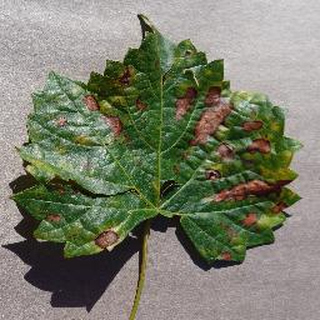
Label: grape_esca_black_measles